Royal Rumble (2009)

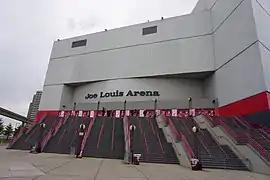
The event was held at the Joe Louis Arena in Detroit, Michigan.

The Royal Rumble is an annual gimmick pay-per-view (PPV) produced every January by World Wrestling Entertainment (WWE) since 1988. It is one of the promotion's original four pay-per-views, along with WrestleMania, SummerSlam, and Survivor Series, dubbed the "Big Four". It is named after the Royal Rumble match, a modified battle royal in which the participants enter at timed intervals instead of all beginning in the ring at the same time. The 2009 event was the 22nd event in the Royal Rumble chronology and was scheduled to be held on January 25, 2009, at the Joe Louis Arena in Detroit, Michigan. It featured wrestlers from the Raw, SmackDown, and ECW brands.